Barbara Tennant

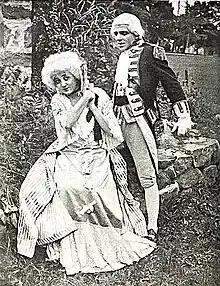
Still of Barbara Tennant and O. A. C. Lund in "Lady Babbie"

Tennant worked at Eclair Studios in Fort Lee, New Jersey, between 1911 and 1915. By 1919, she was based in Los Angeles, working with producer Jesse Hampton. She was ill for a few years, effectively ending her career momentum, though she made a comeback in 1922, and she appeared in films as late as 1931. "I love it all so," she explained. "I can't leave it."